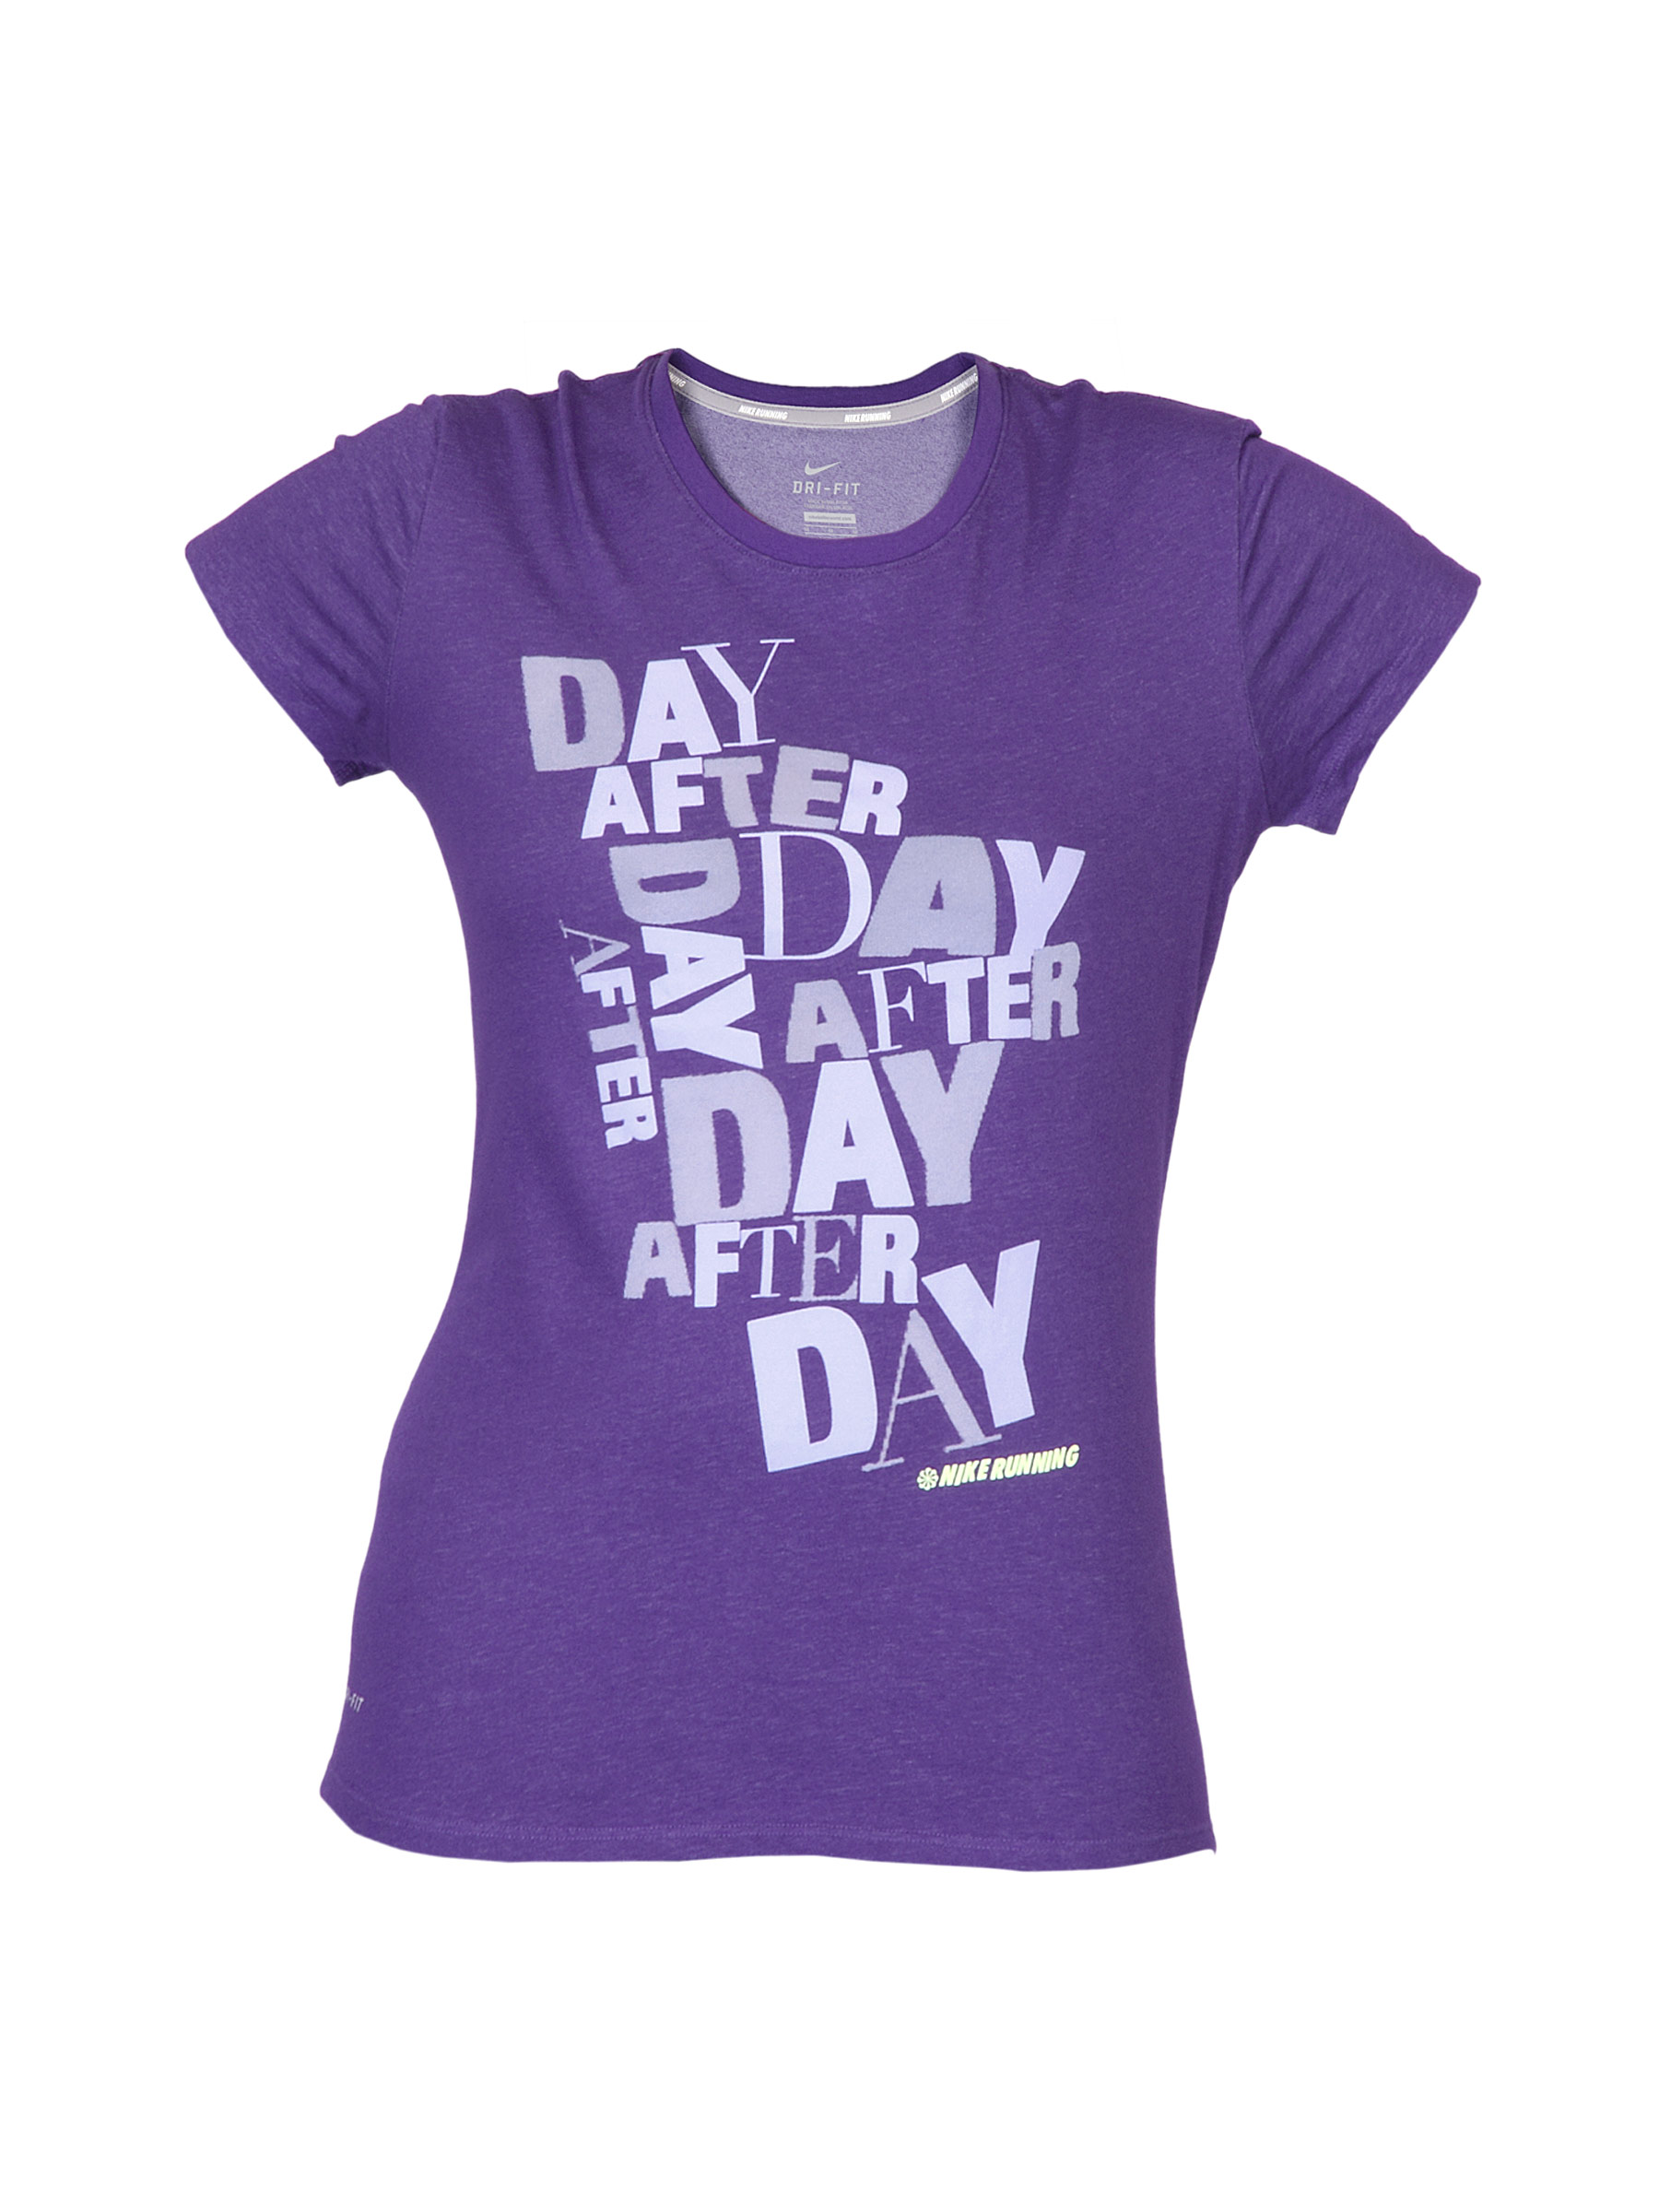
Nike Women Day After Day Purple T-shirt
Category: Apparel / Topwear / Tshirts
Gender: Women
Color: Purple
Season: Summer 2012
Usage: Casual